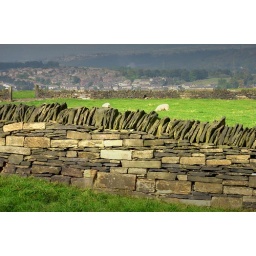
A dry stone wall against a verdant lanscape - with sheep! Must the the Yorkshire Moors.